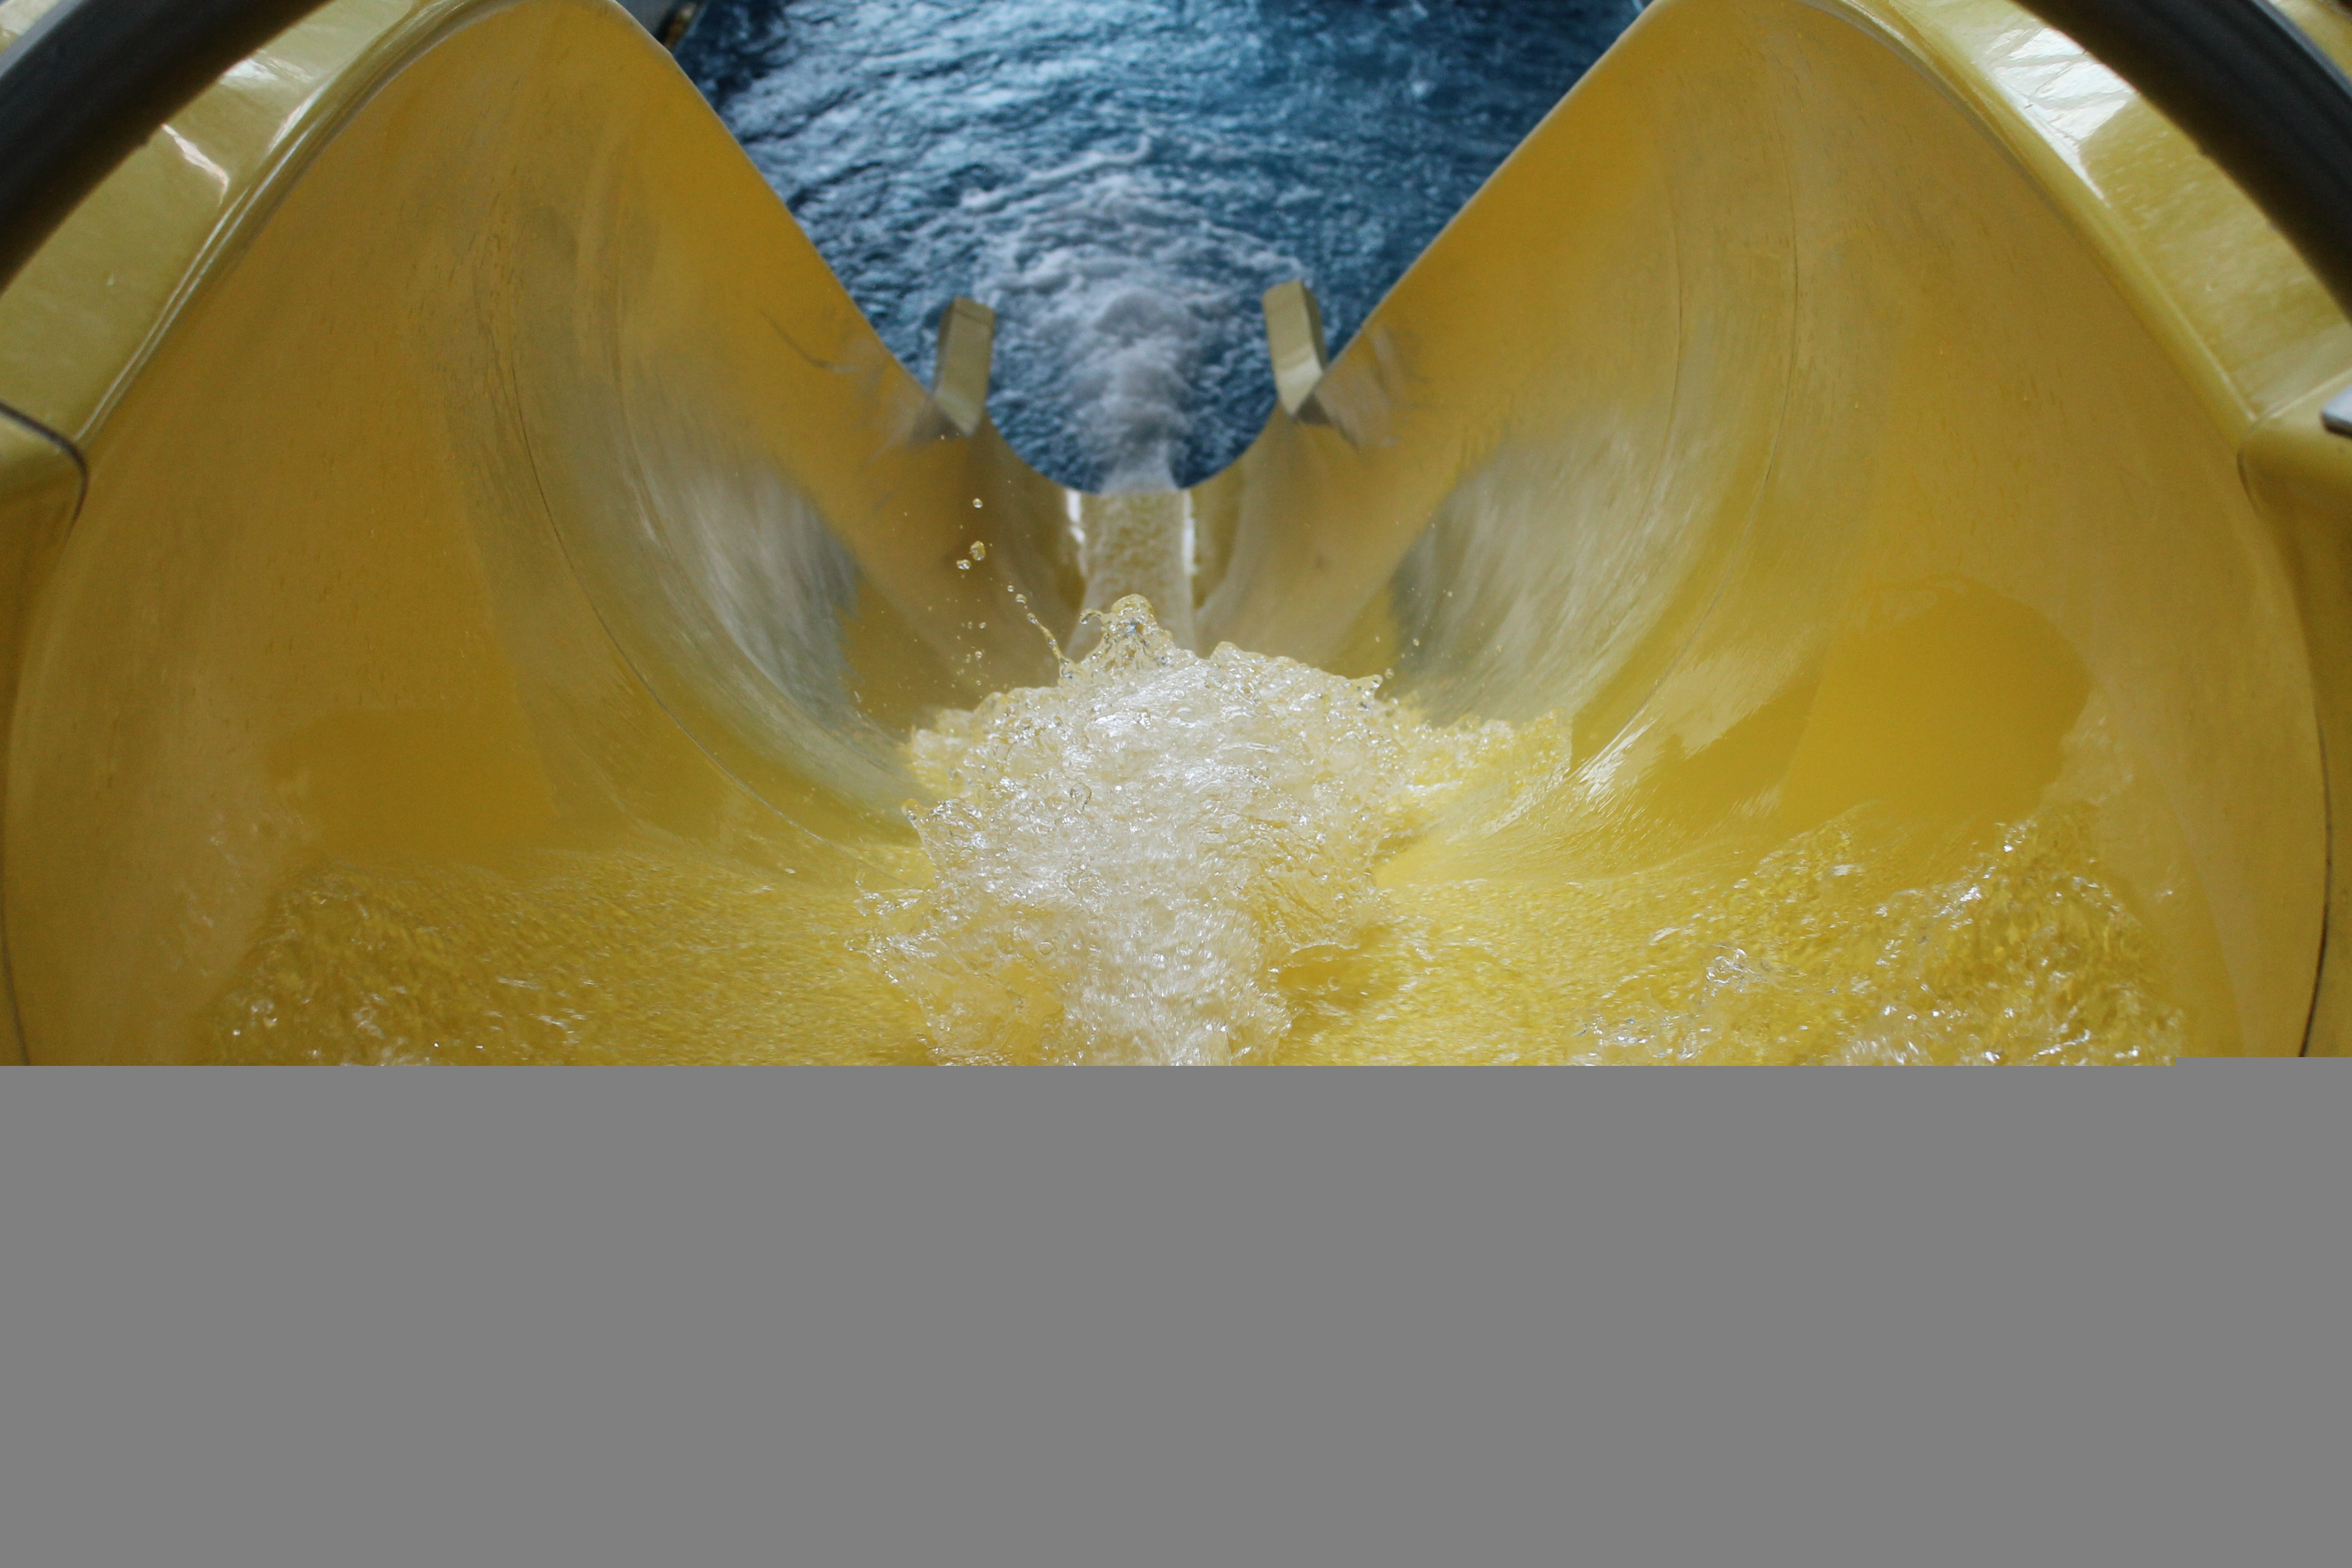
water, glass, drink, yellow, lighting, water park, water slide